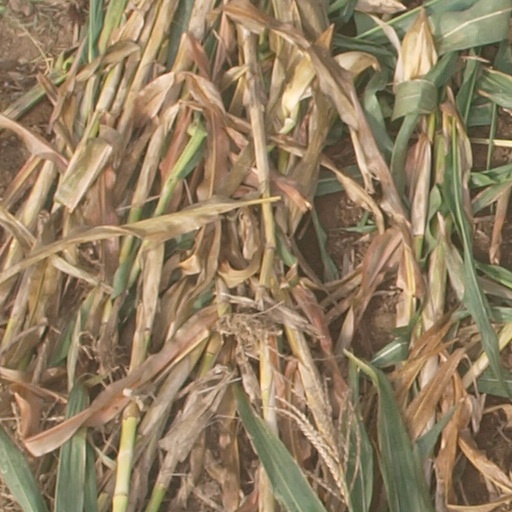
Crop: maize; corn